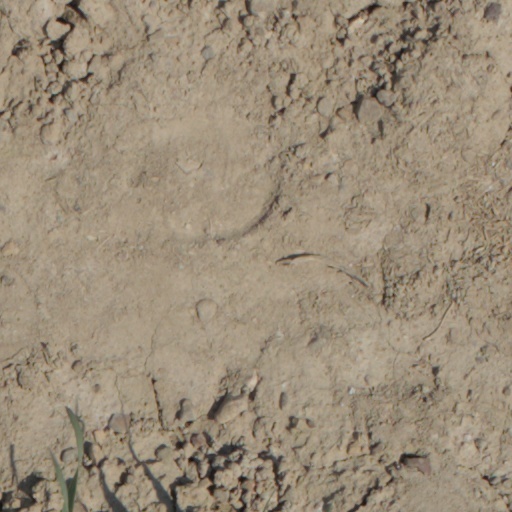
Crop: wheat